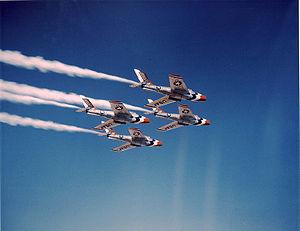
Le Republic F-84F Thunderstreak était un chasseur-bombardier américain à réaction, conçu par la société Republic Aviation. Initialement envisagé comme une évolution importante à ailes en flèche du F-84 Thunderjet à ailes droites, l'avion était en fait presque entièrement nouveau.